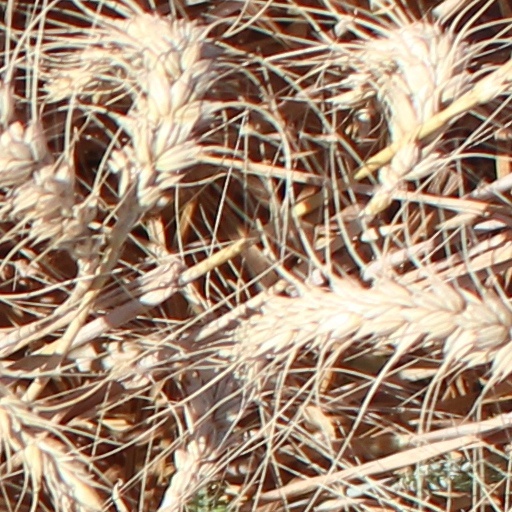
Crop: wheat